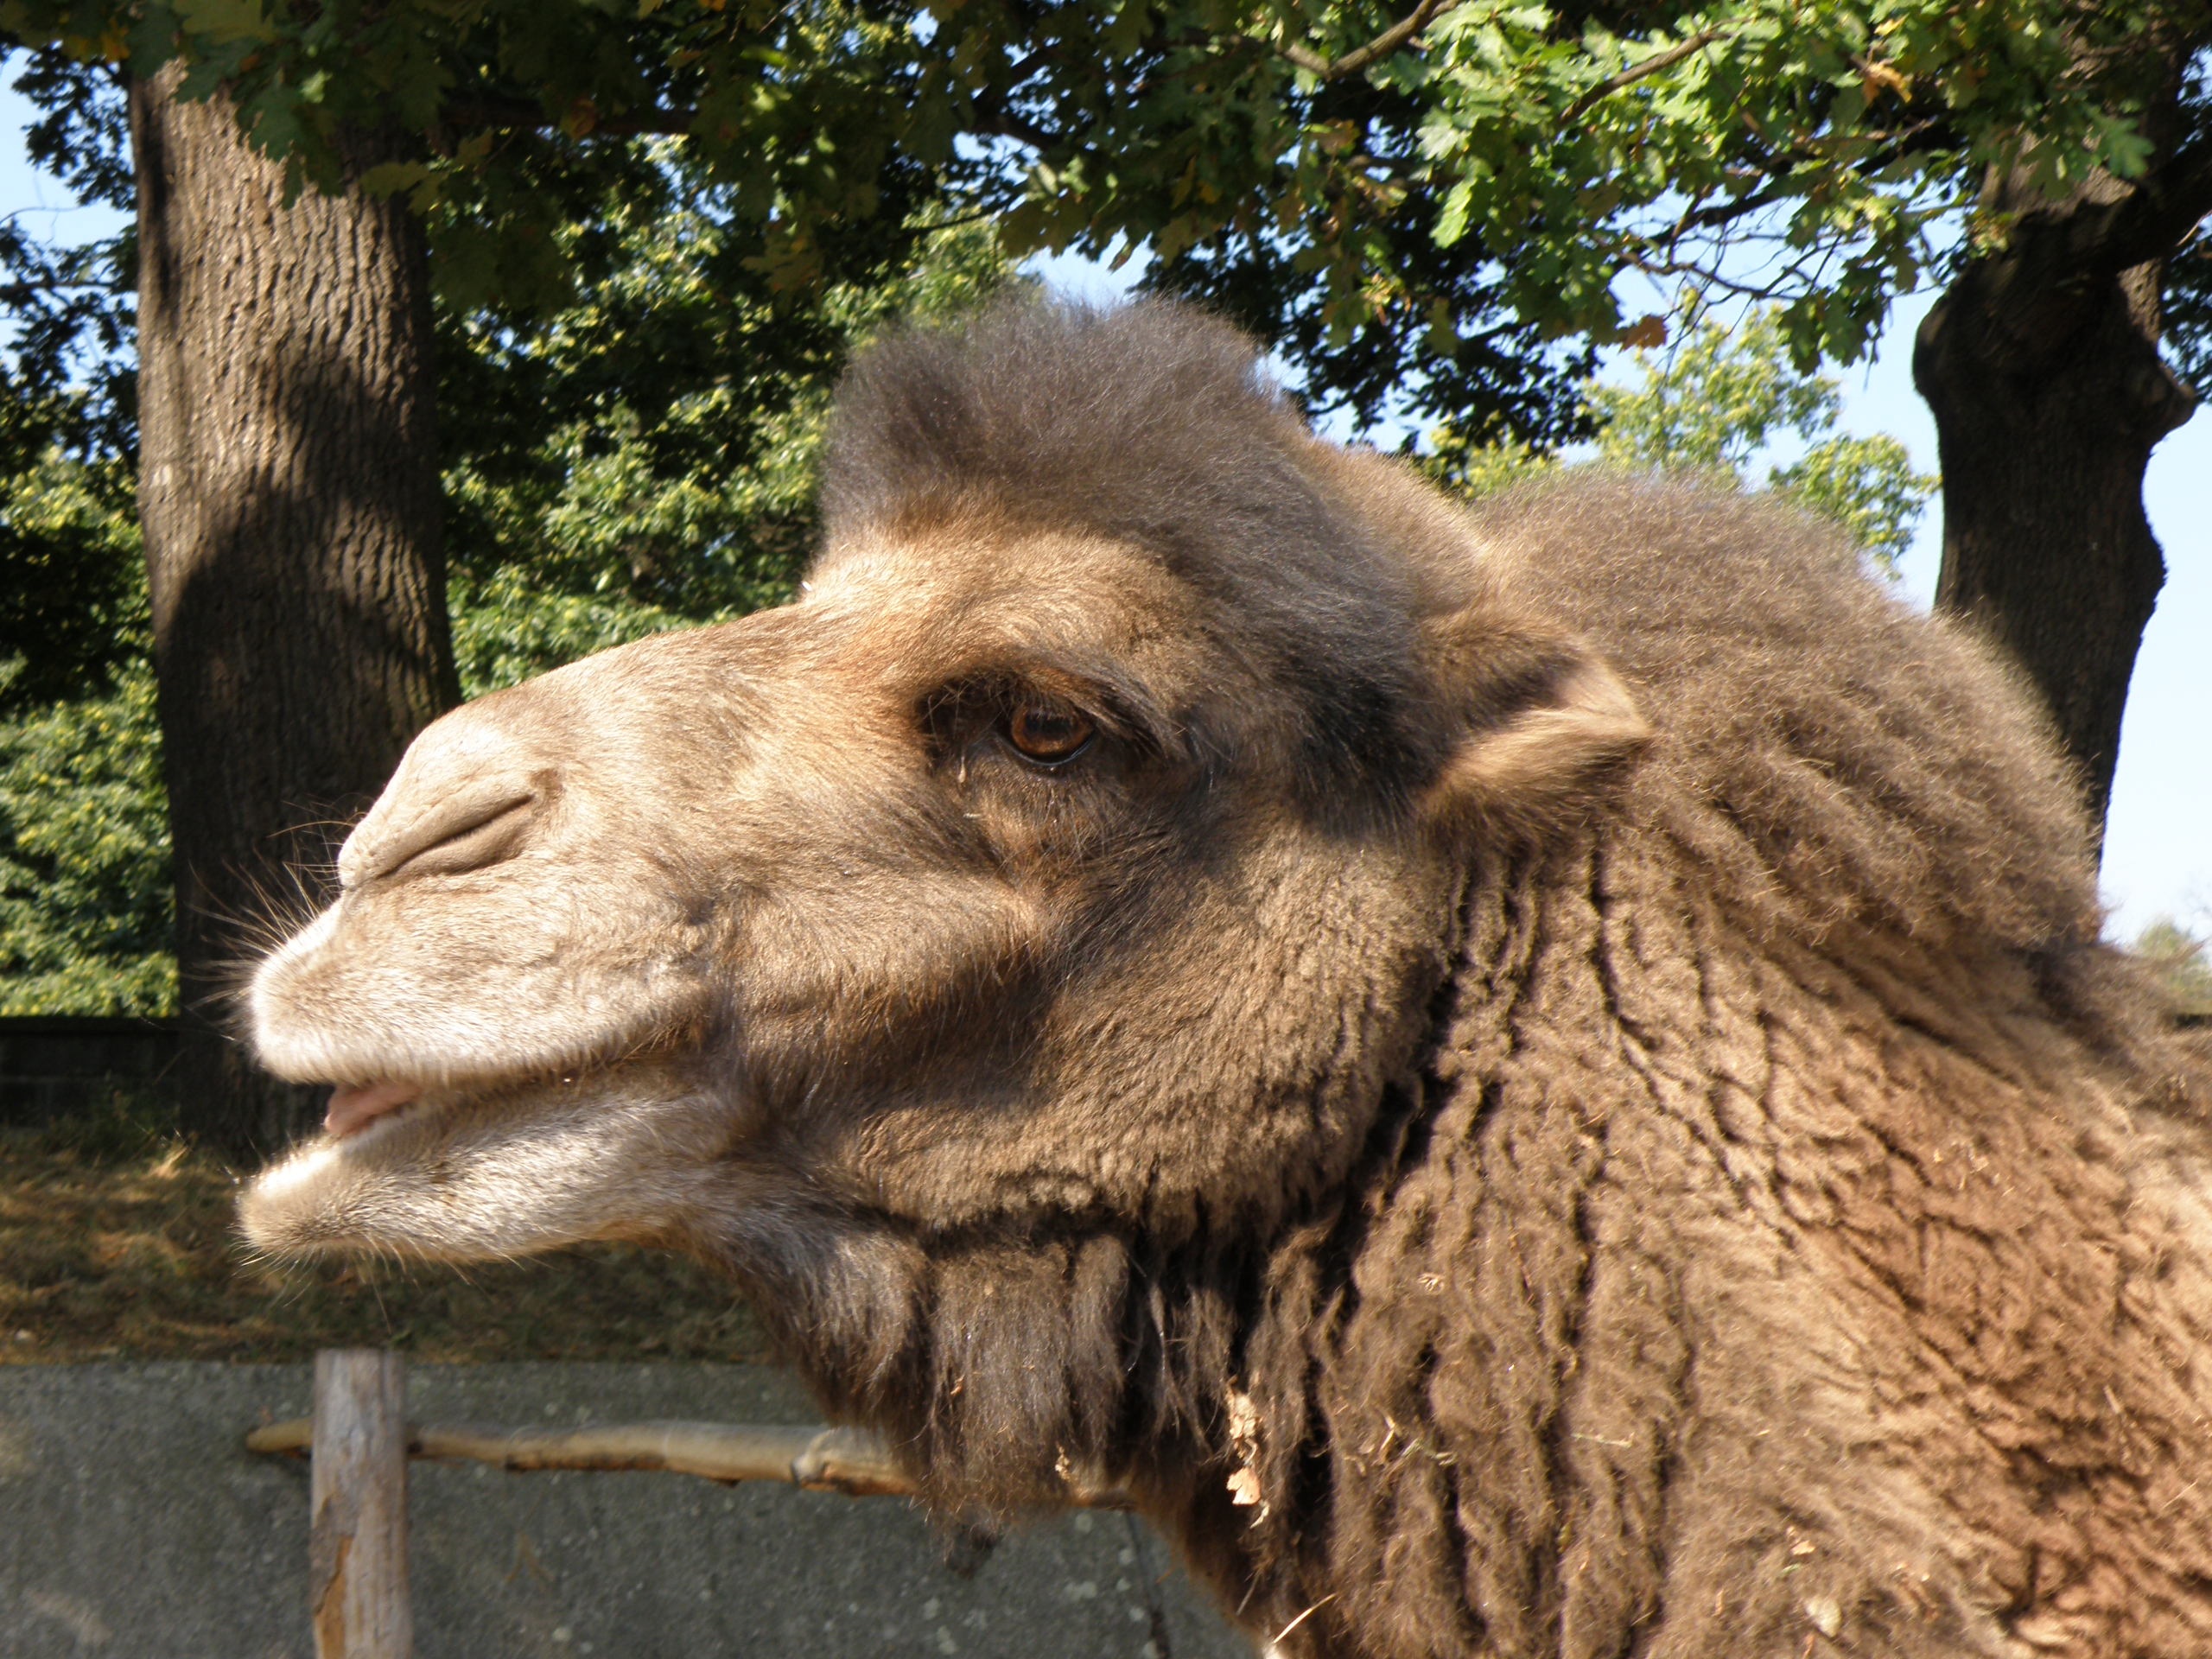
wildlife, zoo, camel, mammal, fauna, head, vertebrate, bactrian camel, camel like mammal, arabian camel